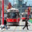
Label: streetcar